Lady Elliot Island Light

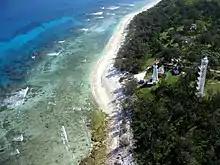
Aerial view of old and new lighthouses

The Government of Queensland was formed in 1859. In 1862, the Queensland government appointed the first Portmaster, Commander George Poynter Heath. However, it was only in 1864 that two committees were appointed to deal with the issue of coastal lighthouses. Lady Elliot Island was one of the locations mentioned by the committees as a possible suitable site for the construction of a lighthouse.